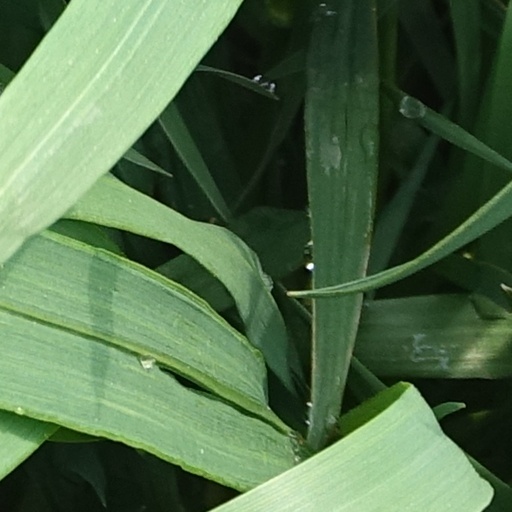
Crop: wheat